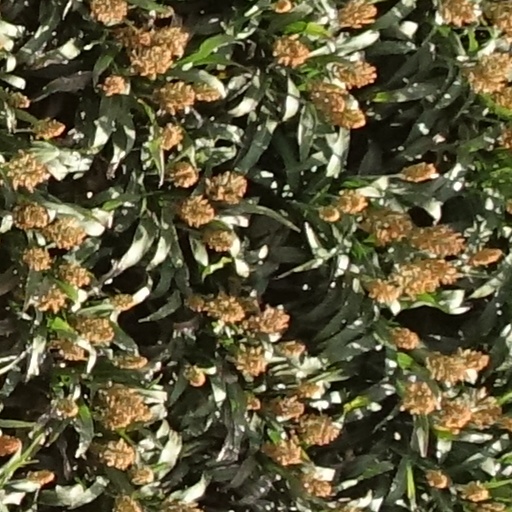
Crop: sorghum